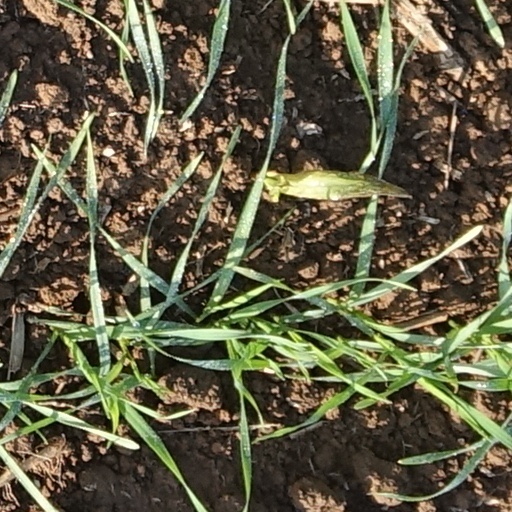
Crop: wheat